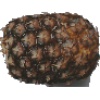
Label: Pineapple 1